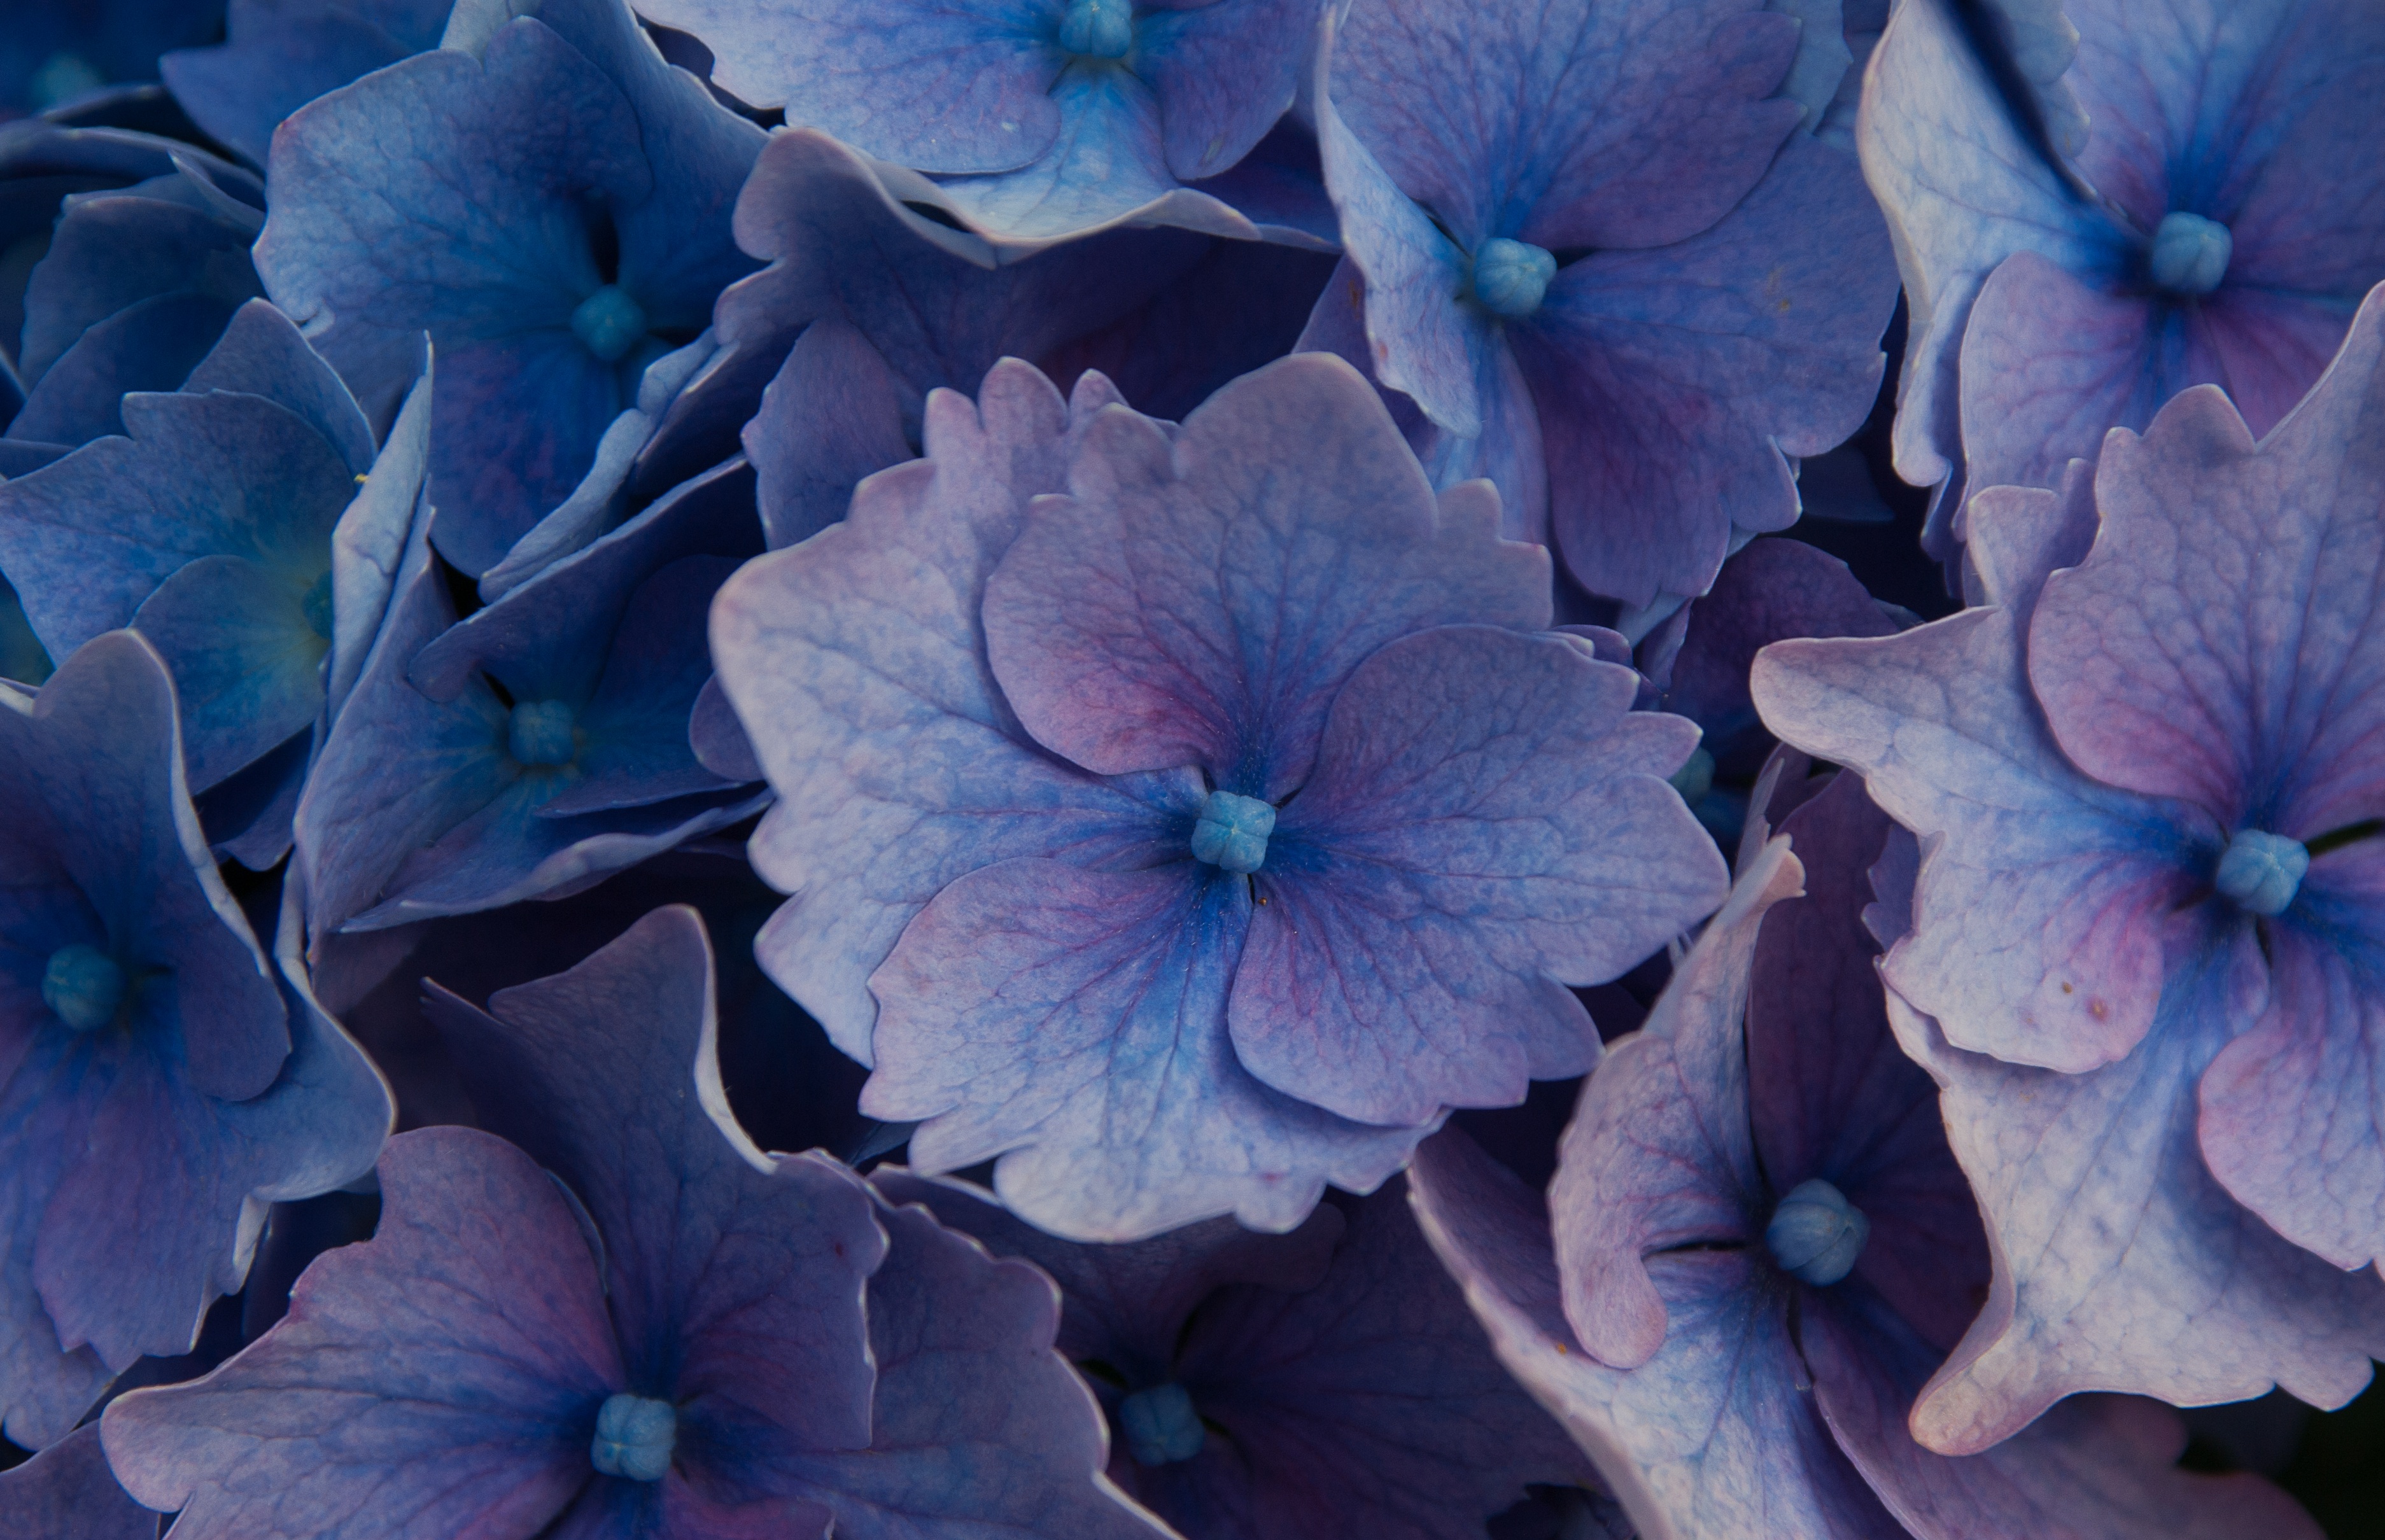
plant, flower, petal, blue, garden, flora, hydrangea, flowers, hydrangeas, flowering plant, hydrangeaceae, cornales, land plant